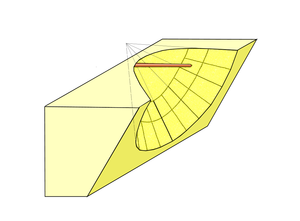
Dessin de cadran antique conique
Un cadran antique est un cadran solaire qui était en usage dans l'Antiquité. Il était tracé suivant l'usage de l'époque en heures temporaires.